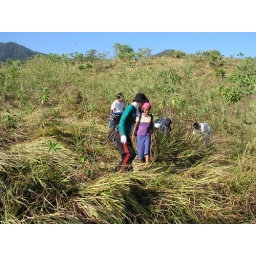
ANR assisted-natural-regeneration.  Looking for the forest hiding in the grass